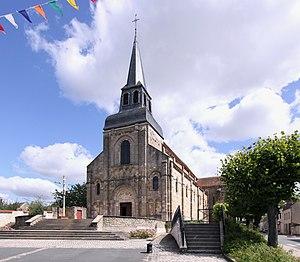
Châteaumeillant est une commune française située dans le département du Cher en région Centre-Val de Loire.
Cet article recense les monuments historiques du Cher, en France.
L'église Saint-Genès est une église catholique située à Châteaumeillant, en France.